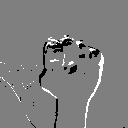
ASL letter: s